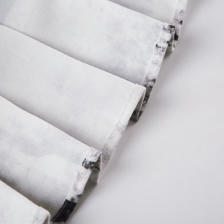
Label: Flat Lay